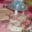
Label: lamp